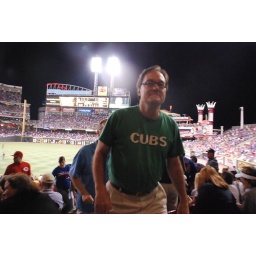
Cubs fan in green shirt